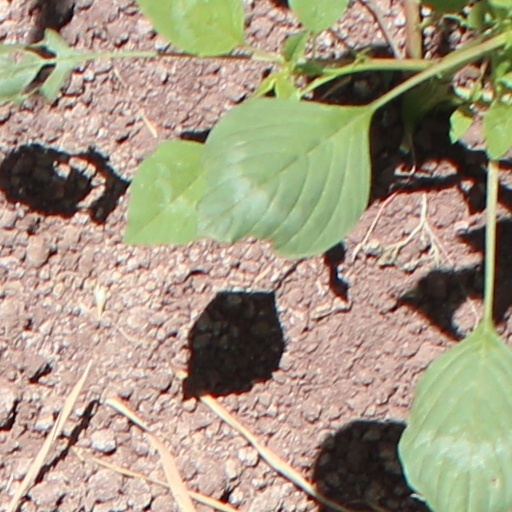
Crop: wheat